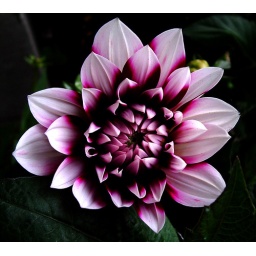
I found this beauty in the flower market :o)